SS Edward L. Ryerson

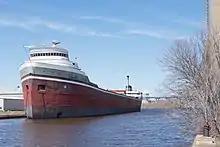
"Edward L. Ryerson" laid up in the Tower Slip

As a result of a downturn in the steel industry, "Edward L. Ryerson" was laid up in Indiana Harbor from the end of 1985 to the beginning of 1988, when she returned to service. On July 18, 1992, "Edward L. Ryerson" loaded the first ever cargo of iron ore pellets to leave Escanaba. She once again entered layup on January 24, 1994, in Sturgeon Bay, Wisconsin, remaining inactive until 1996, returning to service on April 5, 1997.